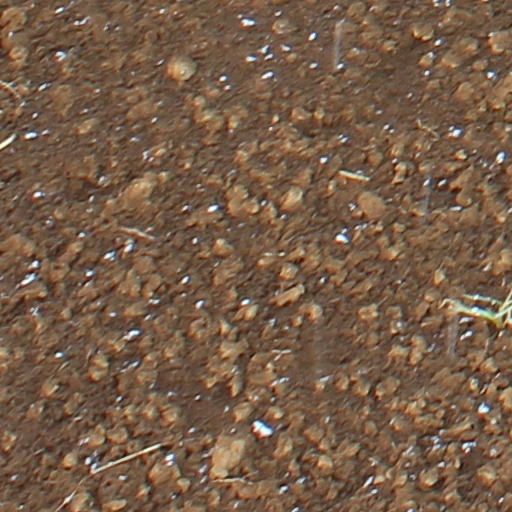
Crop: wheat